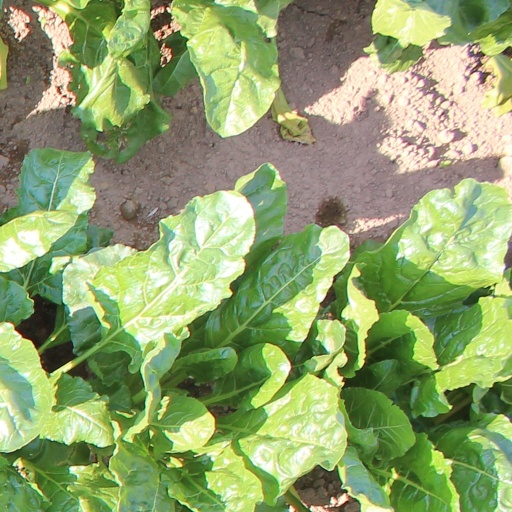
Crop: sugar beet